Velutha Kathreena

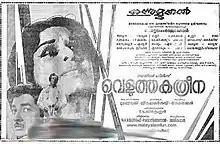

Velutha Kathreena is a 1968 Indian Malayalam-language film directed by J. Sasikumar and produced by P. Balthasar, based on the novel of the same name, written by Muttathu Varkey. The film stars Prem Nazir, Sathyan, Sheela and Jayabharathi in the lead roles. The film has musical score by G. Devarajan.